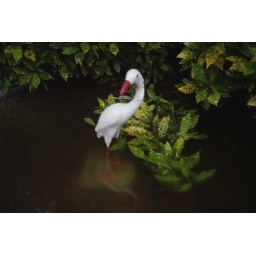
bird in water